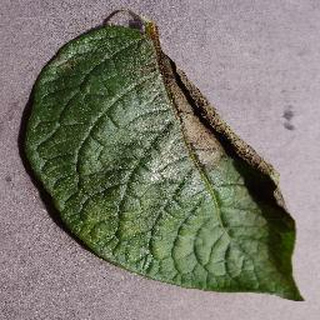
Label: potato_late_blight